Waldensians

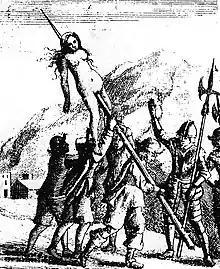
Print illustrating the 1655 massacre in La Torre, from Samuel Moreland's "History of the Evangelical Churches of the Valleys of Piedmont", published in London in 1658

Outside the Piedmont, the Waldenses joined the local Protestant churches in Bohemia, France, and Germany. After they came out of seclusion and reports were made of sedition on their part, French King FrancisI on 1January 1545 issued the "Arrêt de Mérindol", and assembled an army against the Waldensians of Provence. The leaders in the 1545 massacres were Jean Maynier d'Oppède, First President of the parliament of Provence, and the military commander Antoine Escalin des Aimars, who was returning from the Italian Wars with 2,000 veterans, the "Bandes de Piémont". Deaths in the Massacre of Mérindol ranged from hundreds to thousands, depending on the estimates, and several villages were devastated.